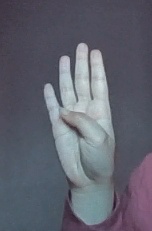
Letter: kaaf